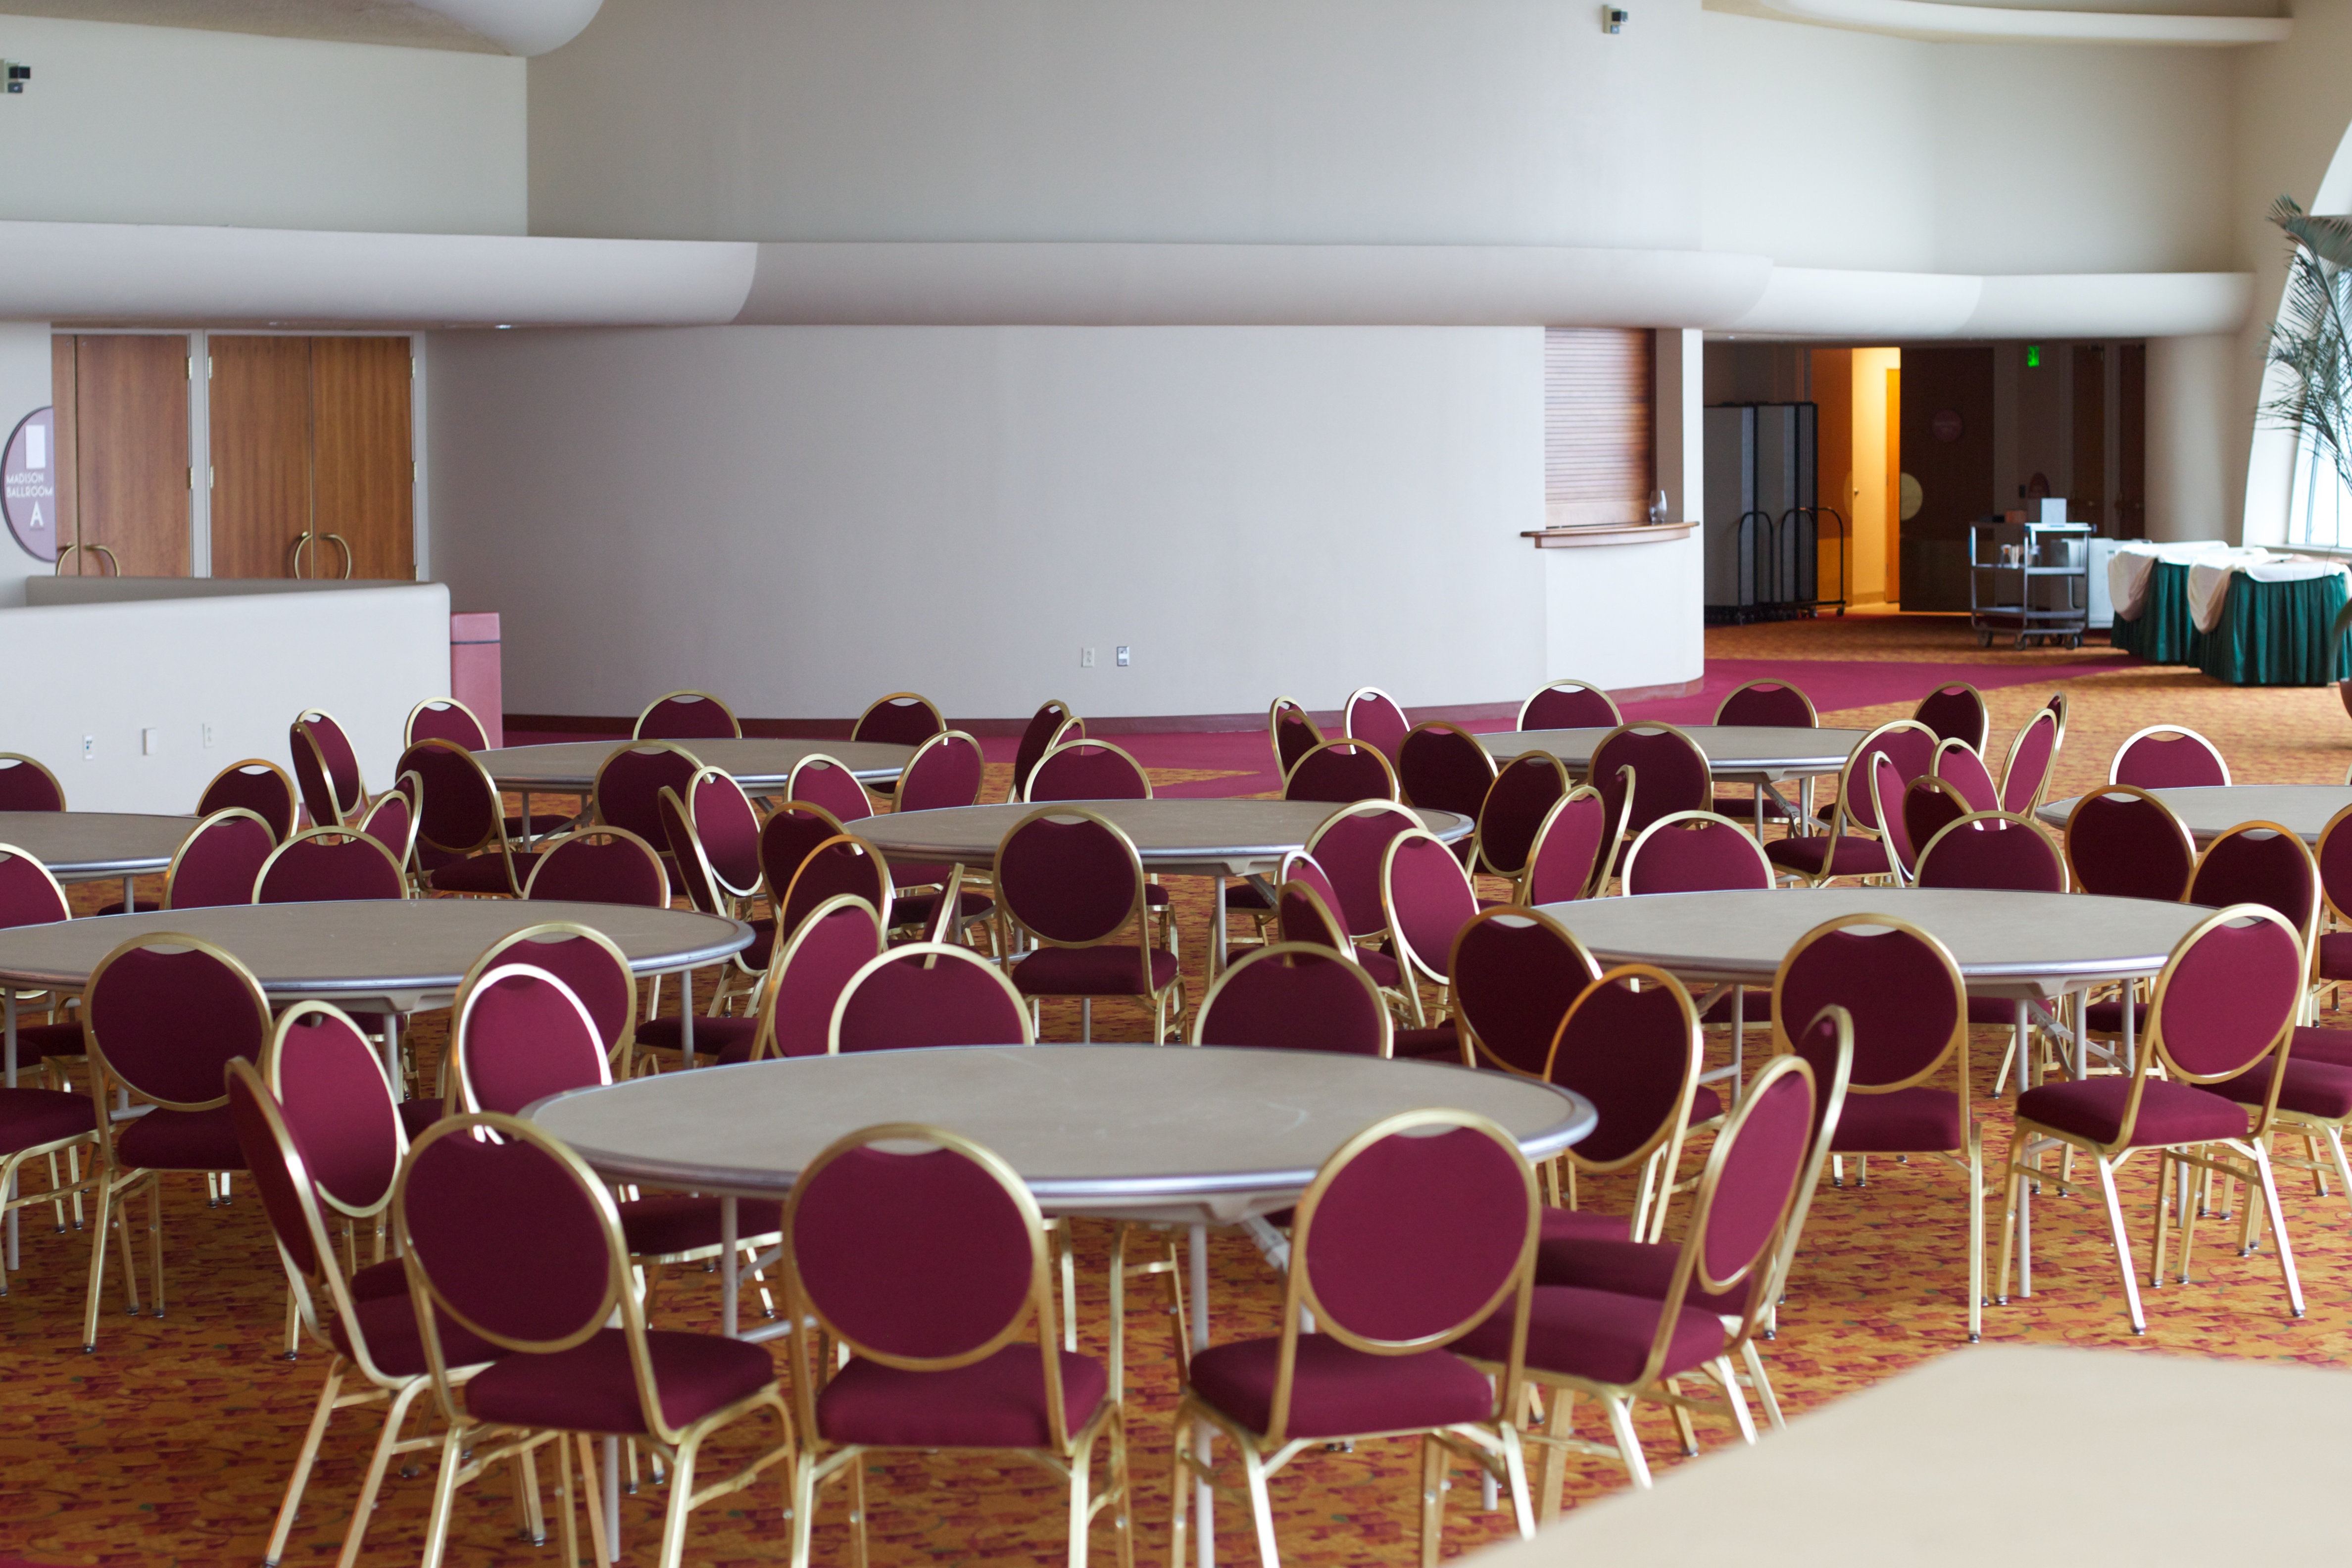
meeting, room, nmc, madison, nmc2011, function hall, conference hall